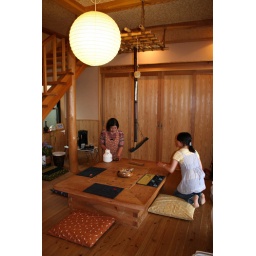
Kazumi's mother and sister at the table in her grandparents' dining room.